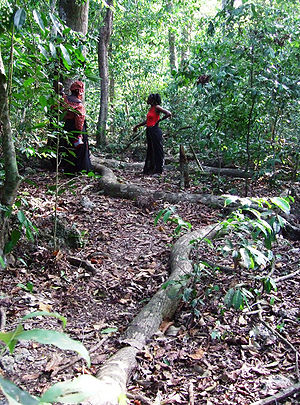
Mijikendafolkenes hellige skove
Mijikendafolkenes hellige skovlandsbyer er en gruppe verdensarvsteder på en 200 km lang strækning langs kysten af Kenya, fra grænsen til Somalia i nord til den tanzanianske grænse i syd. Det er 11 separate lokaliteter, knyttet til de ni forskellige Mijikenda-folks bosteder; De ni forskellige grupper er Digo, Chonyi, Kambe, Duruma, Kauma, Ribe, Rabai, Jibana og Giriama. Hver af grupperne har deres eget sprog og sin distinkte kultur selv om alle sprogene er indbyrdes forståelige, og forståelig for folk der taler swahili. Af udenforstående bliver grupperne nedsættende kaldt Nyika eller Nika.